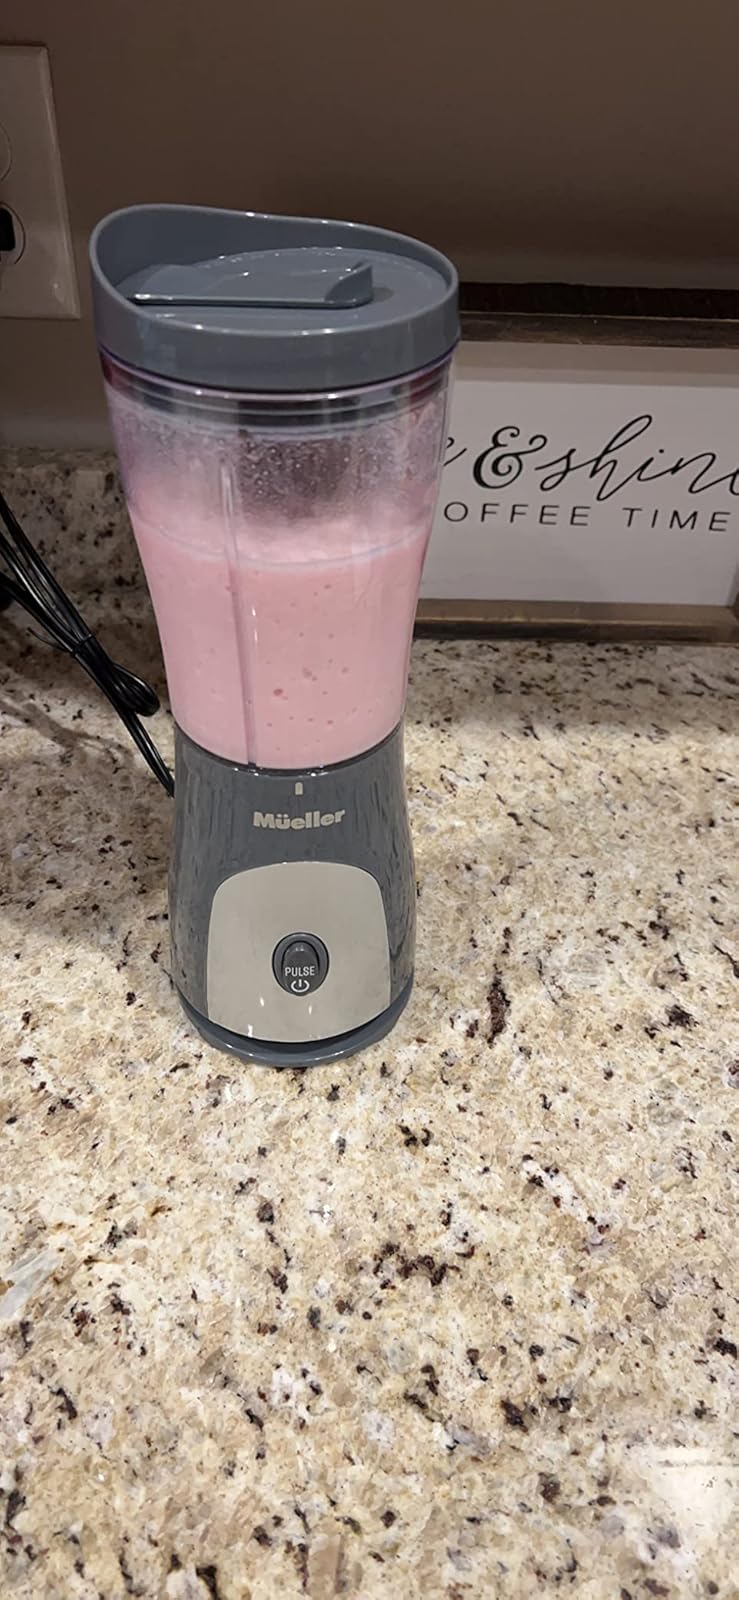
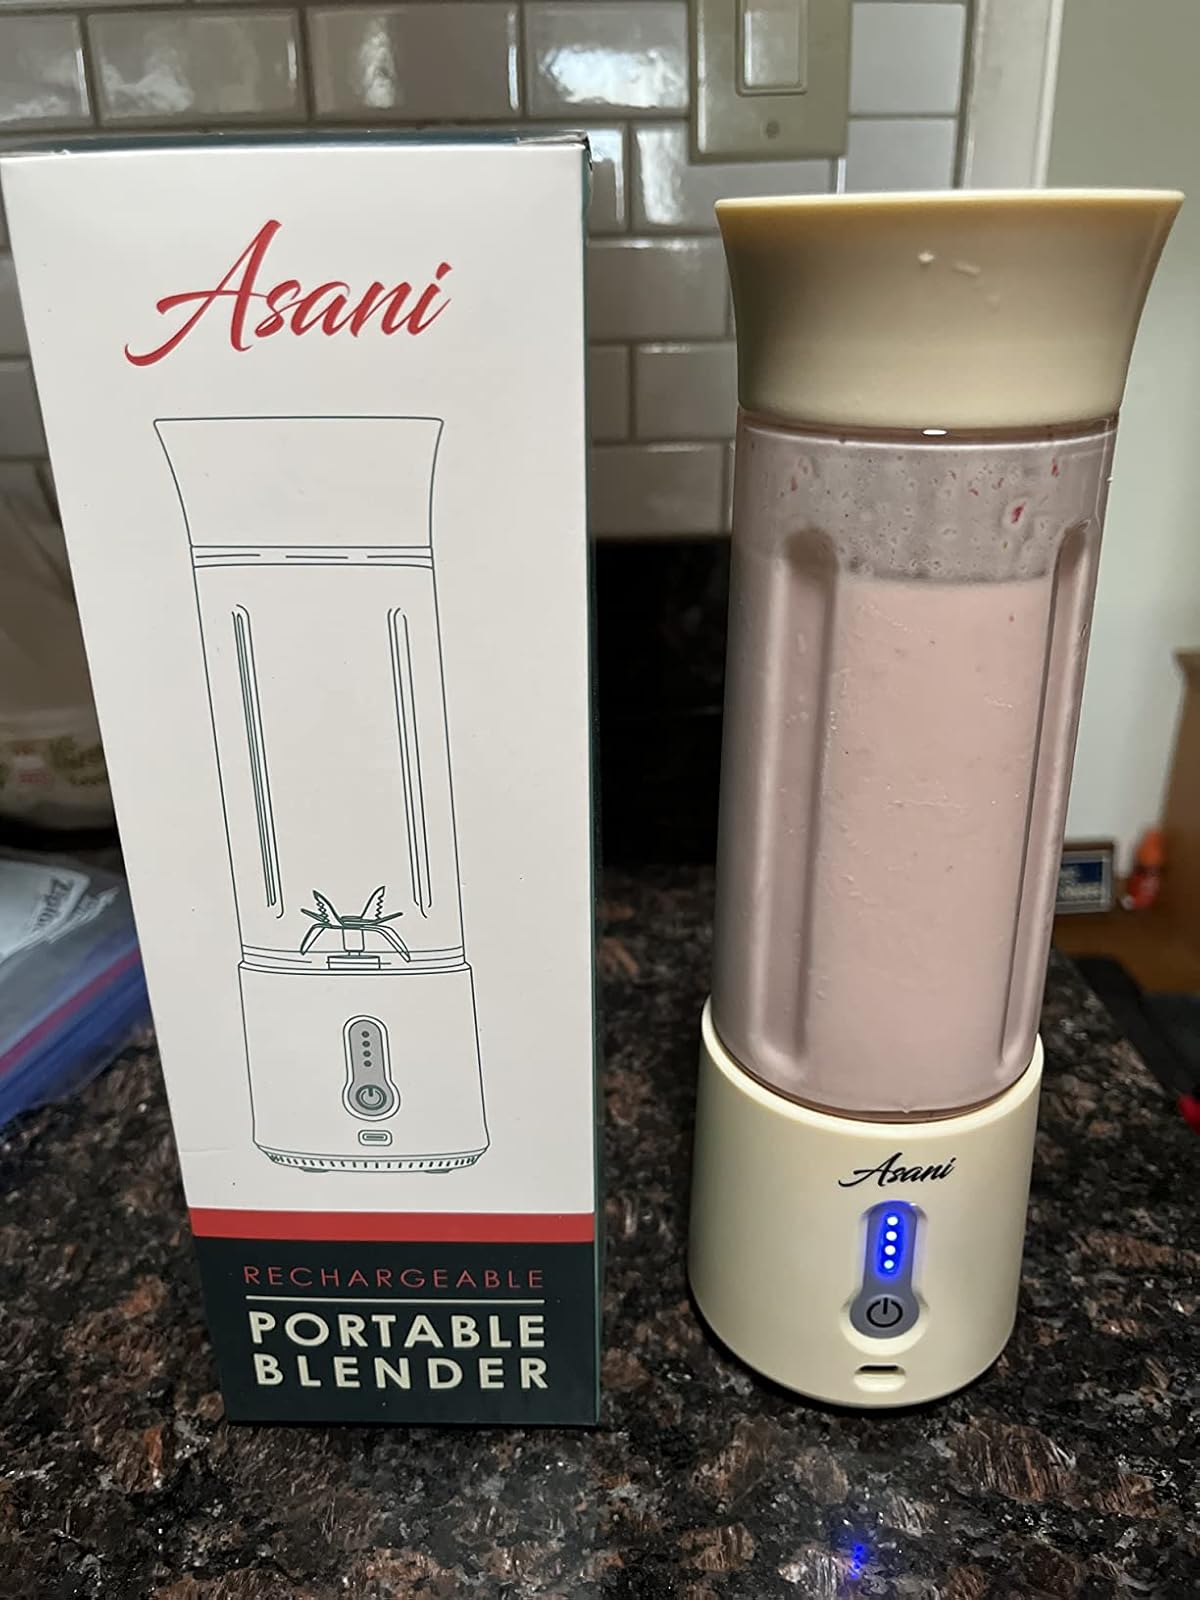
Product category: items_blender
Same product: no